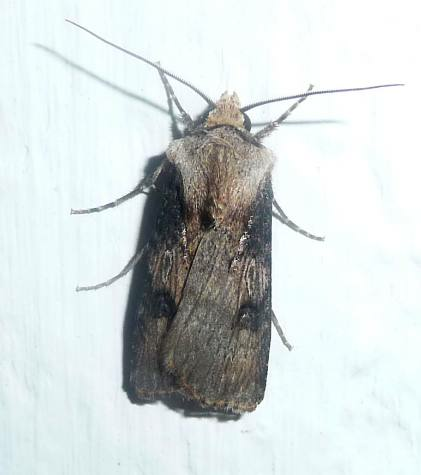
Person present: No